Liechtenstein Palace (Malostranské náměstí, Prague)

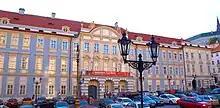
The palace in 2012

The Lichtenštejnský palác on Malostranské náměstí is one of two palaces in Prague that formerly belonged to the Princely Family of Liechtenstein. The other is the Liechtenstein Palace (Kampa Island, Prague).